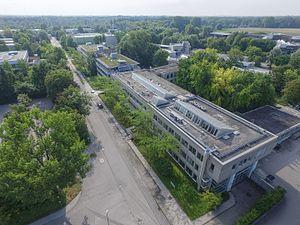
L'Institut Max-Planck de physique extraterrestre est une institution scientifique créée, en 1963, au sein de l'Institut Max-Planck de physique, située à Garching bei München, à côté de Munich.